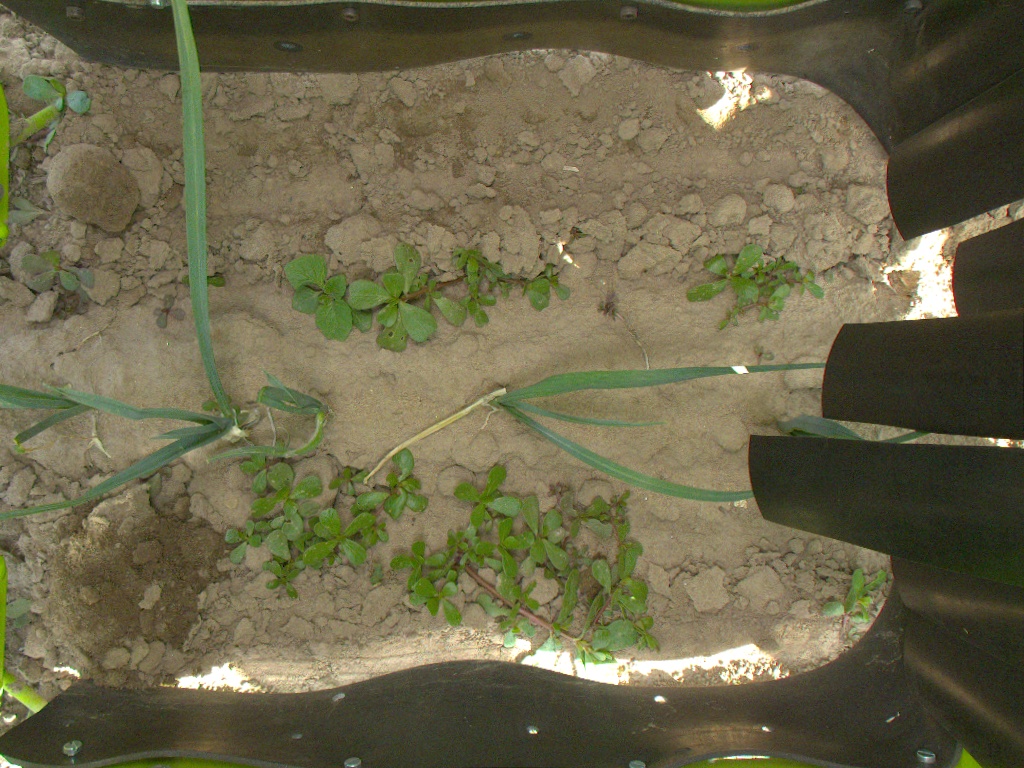
Crop: leek
Objects: leek, leek, leek, leek, leek, stem_leek, stem_leek, stem_leek, stem_leek, stem_leek